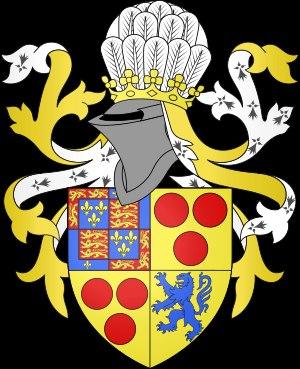
Henri Courtenay, 1ᵉʳ comte de Devon puis 1ᵉʳ marquis d'Exeter, chevalier de la Jarretière, est un aristocrate et courtisan anglais.